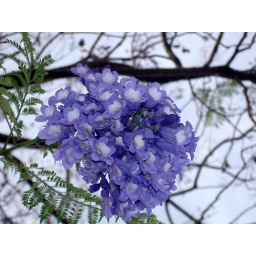
There are many jacarinda trees in Islamabad. When their flowers bloom in Spring you see purple everywhere.